Answer in natural language. Considering the relative positions, is Doorway (marked B) above or below white minimalist bed (marked A)? Choose between the following options: below or above
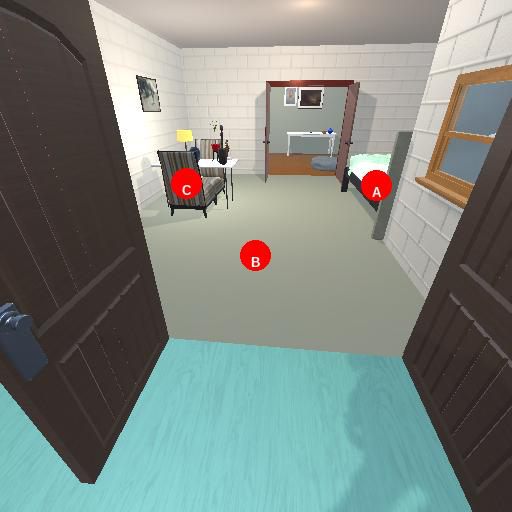
<answer>below</answer>